Edgar Winter

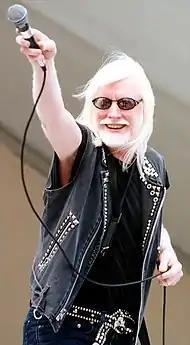
Winter in 2006

Winter's music has been used in many film and television projects, including "Netherworld", "Air America", "Dazed and Confused", "My Cousin Vinny", "Encino Man", "Son in Law", "What's Love Got to Do with It", "Wayne's World 2", "Starkid", "Wag the Dog", "Knockabout Guys", "Duets", "Radio", "The Simpsons", "Queer as Folk", and "". "", a biography of rapper Tupac Shakur, produced and co-written by Eminem, sampled Winter's song "Dying to Live" as "Runnin' (Dying to Live)," incorporating vocals by the Notorious B.I.G., Tupac, and Winter himself. "Runnin peaked at number 5 on the Hot R&B/Hip Hop Singles Sales chart and the soundtrack was #1 for 8 consecutive weeks. Blues performer Jonny Lang also covered "Dying to Live" around this time. Winter performed the song solo at the piano on "Jimmy Kimmel Live!"